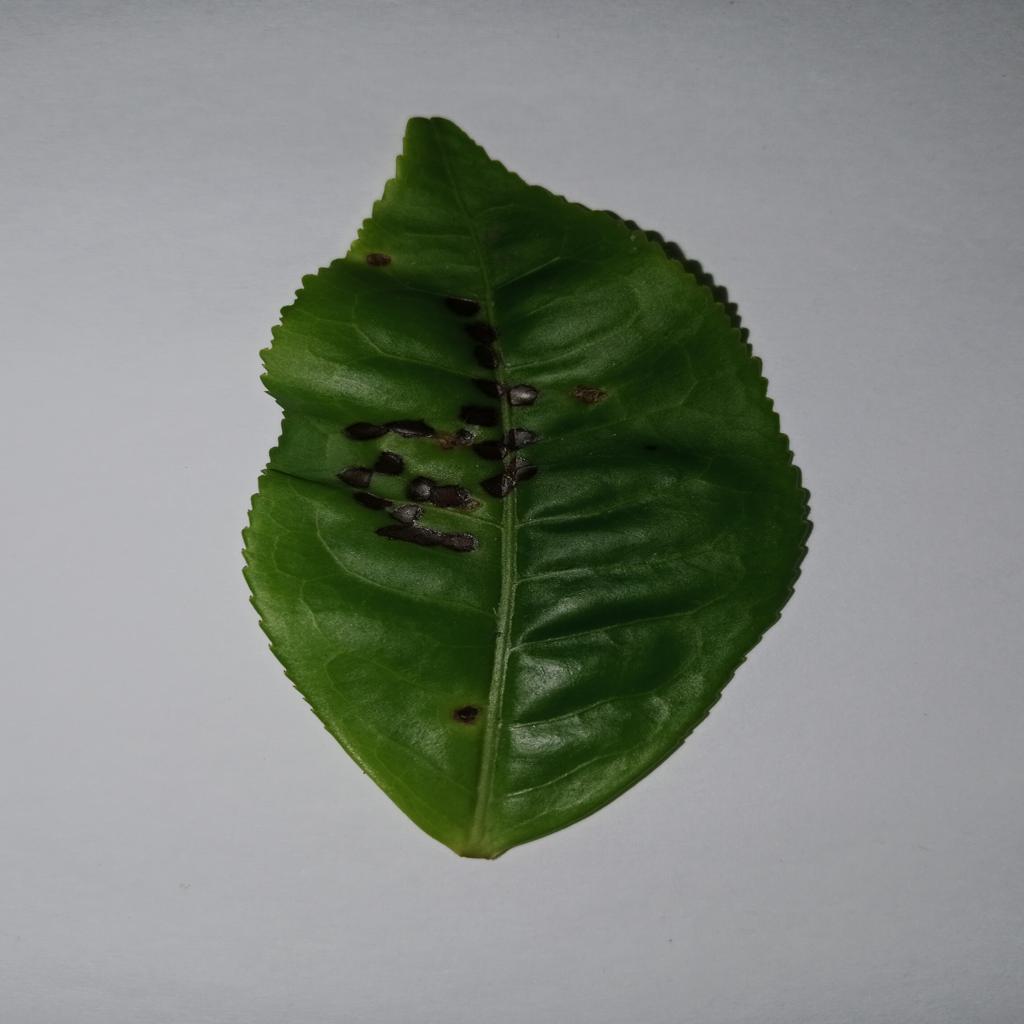
Label: Tea red scab